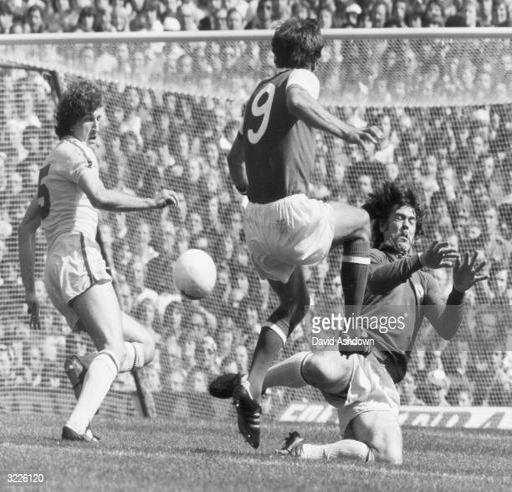
football player and attempt to block an attack on the goal by football player